Damar kurung lantern

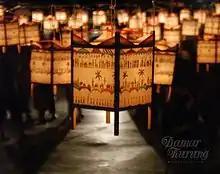
Damar Kurung festival

A Damar Kurung is a lantern with a form derived from Gresik, East Java, Indonesia. Sriwati Masmundari was a prominent Damar Kurung artist.